Anti-intellectualism

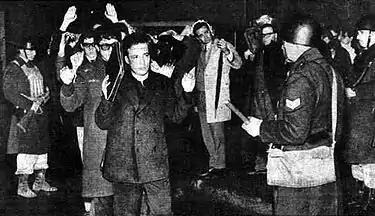
In the Night of the Long Batons (29 July 1966), the federal police physically purged politically incorrect academics who opposed the right-wing military dictatorship of Juan Carlos Onganía (1966–1970) in Argentina from five faculties of the University of Buenos Aires.

Anti-intellectualism is hostility to and mistrust of intellect, intellectuals, and intellectualism, commonly expressed as deprecation of education and philosophy and the dismissal of art, literature, history, and science as impractical, politically motivated, and even contemptible human pursuits. Anti-intellectuals may present themselves and be perceived as champions of common folk—populists against political and academic elitism—and tend to see educated people as a status class that dominates political discourse and higher education while being detached from the concerns of ordinary people.